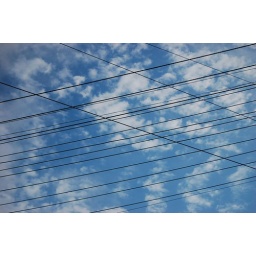
Urban sky. It was refreshingly cooler today, and there were even some clouds in the sky outside the duplex.